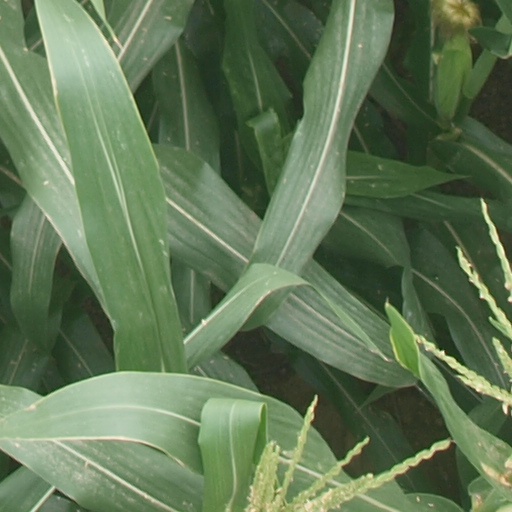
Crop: maize; corn